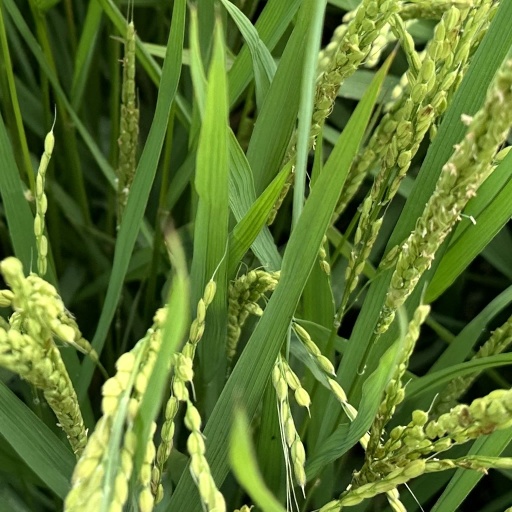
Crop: rice